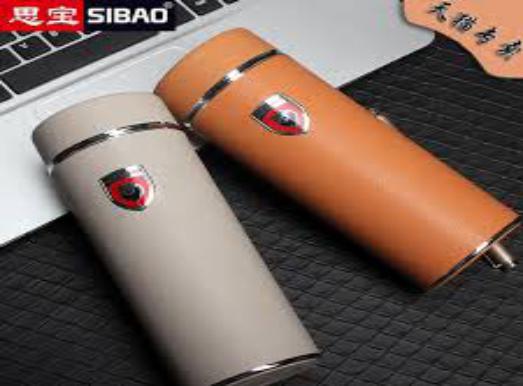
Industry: Necessities